Scarlet tanager

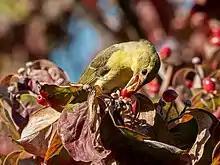
Female eating a flowering dogwood fruit in New York

The somewhat confusing specific epithet "olivacea" ("the olive-colored one") was based on a female or immature specimen rather than "erythromelas" ("the red-and-black one"), which authors attempted to ascribe to the species throughout the 19th century (older scientific names always takes precedence, however).